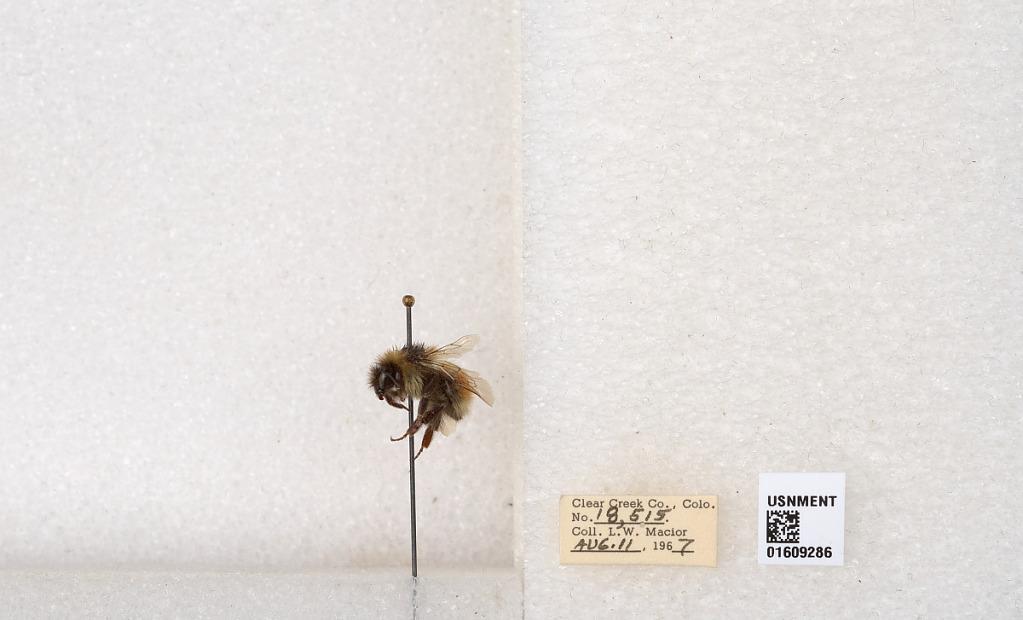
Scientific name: Bombus (Pyrobombus) sylvicola Kirby
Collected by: L. Macior
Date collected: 1967-8-11
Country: United States
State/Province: Colorado
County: Clear Creek
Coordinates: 39.6856, -105.645